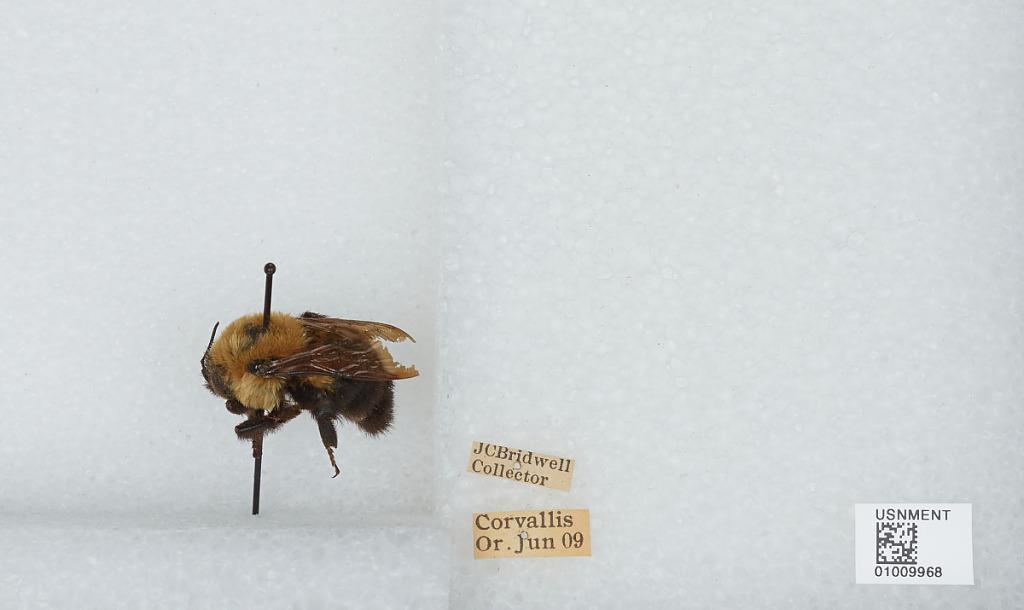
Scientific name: Bombus (Separatobombus) griseocollis (De Geer)
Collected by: J. Bridwell
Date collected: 1909-6-
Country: United States
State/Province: Oregon
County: Benton
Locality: Corvallis
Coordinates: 44.5667, -123.283